Basic Instinct

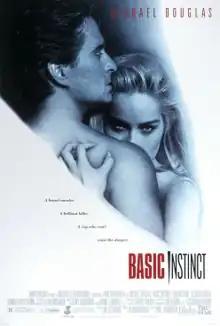
Theatrical release poster

Basic Instinct is a 1992 erotic thriller film directed by Paul Verhoeven and written by Joe Eszterhas. Starring Michael Douglas and Sharon Stone, the film follows the detective Nick Curran as he investigates the murder of a wealthy rock star in San Francisco. He begins an intense relationship with Catherine Tramell, an enigmatic writer and the prime suspect.